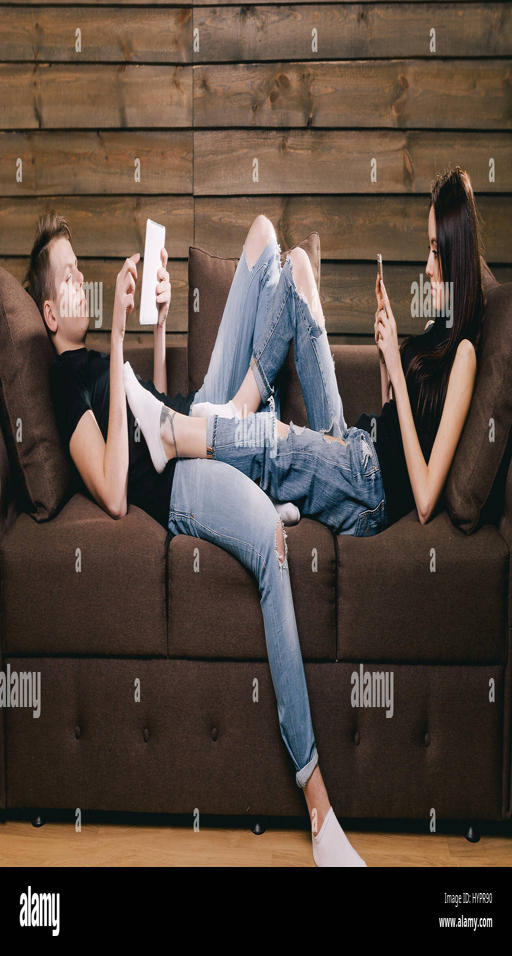
person and girl are online shopping .